Music in the Hills

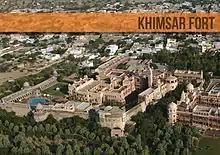
Music In the Hills History

The artists billed as performing at this event were Mohit Chauhan, Parikrama, Advaita, Jasleen Royal and Bobby Cash.